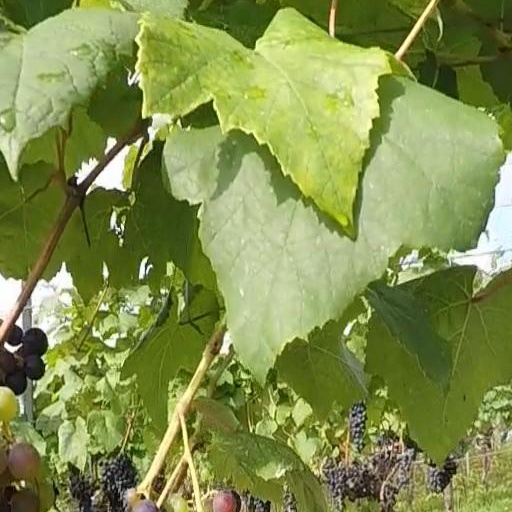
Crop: grape